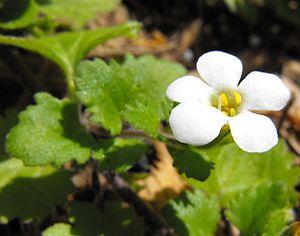
Pikmin est un jeu vidéo de stratégie en temps réel et de réflexion édité par Nintendo et développé par Nintendo EAD. Il est sorti en 2001 en Amérique du Nord et au Japon, et en 2002 en Europe. Il s'agit du premier épisode de la série homonyme.